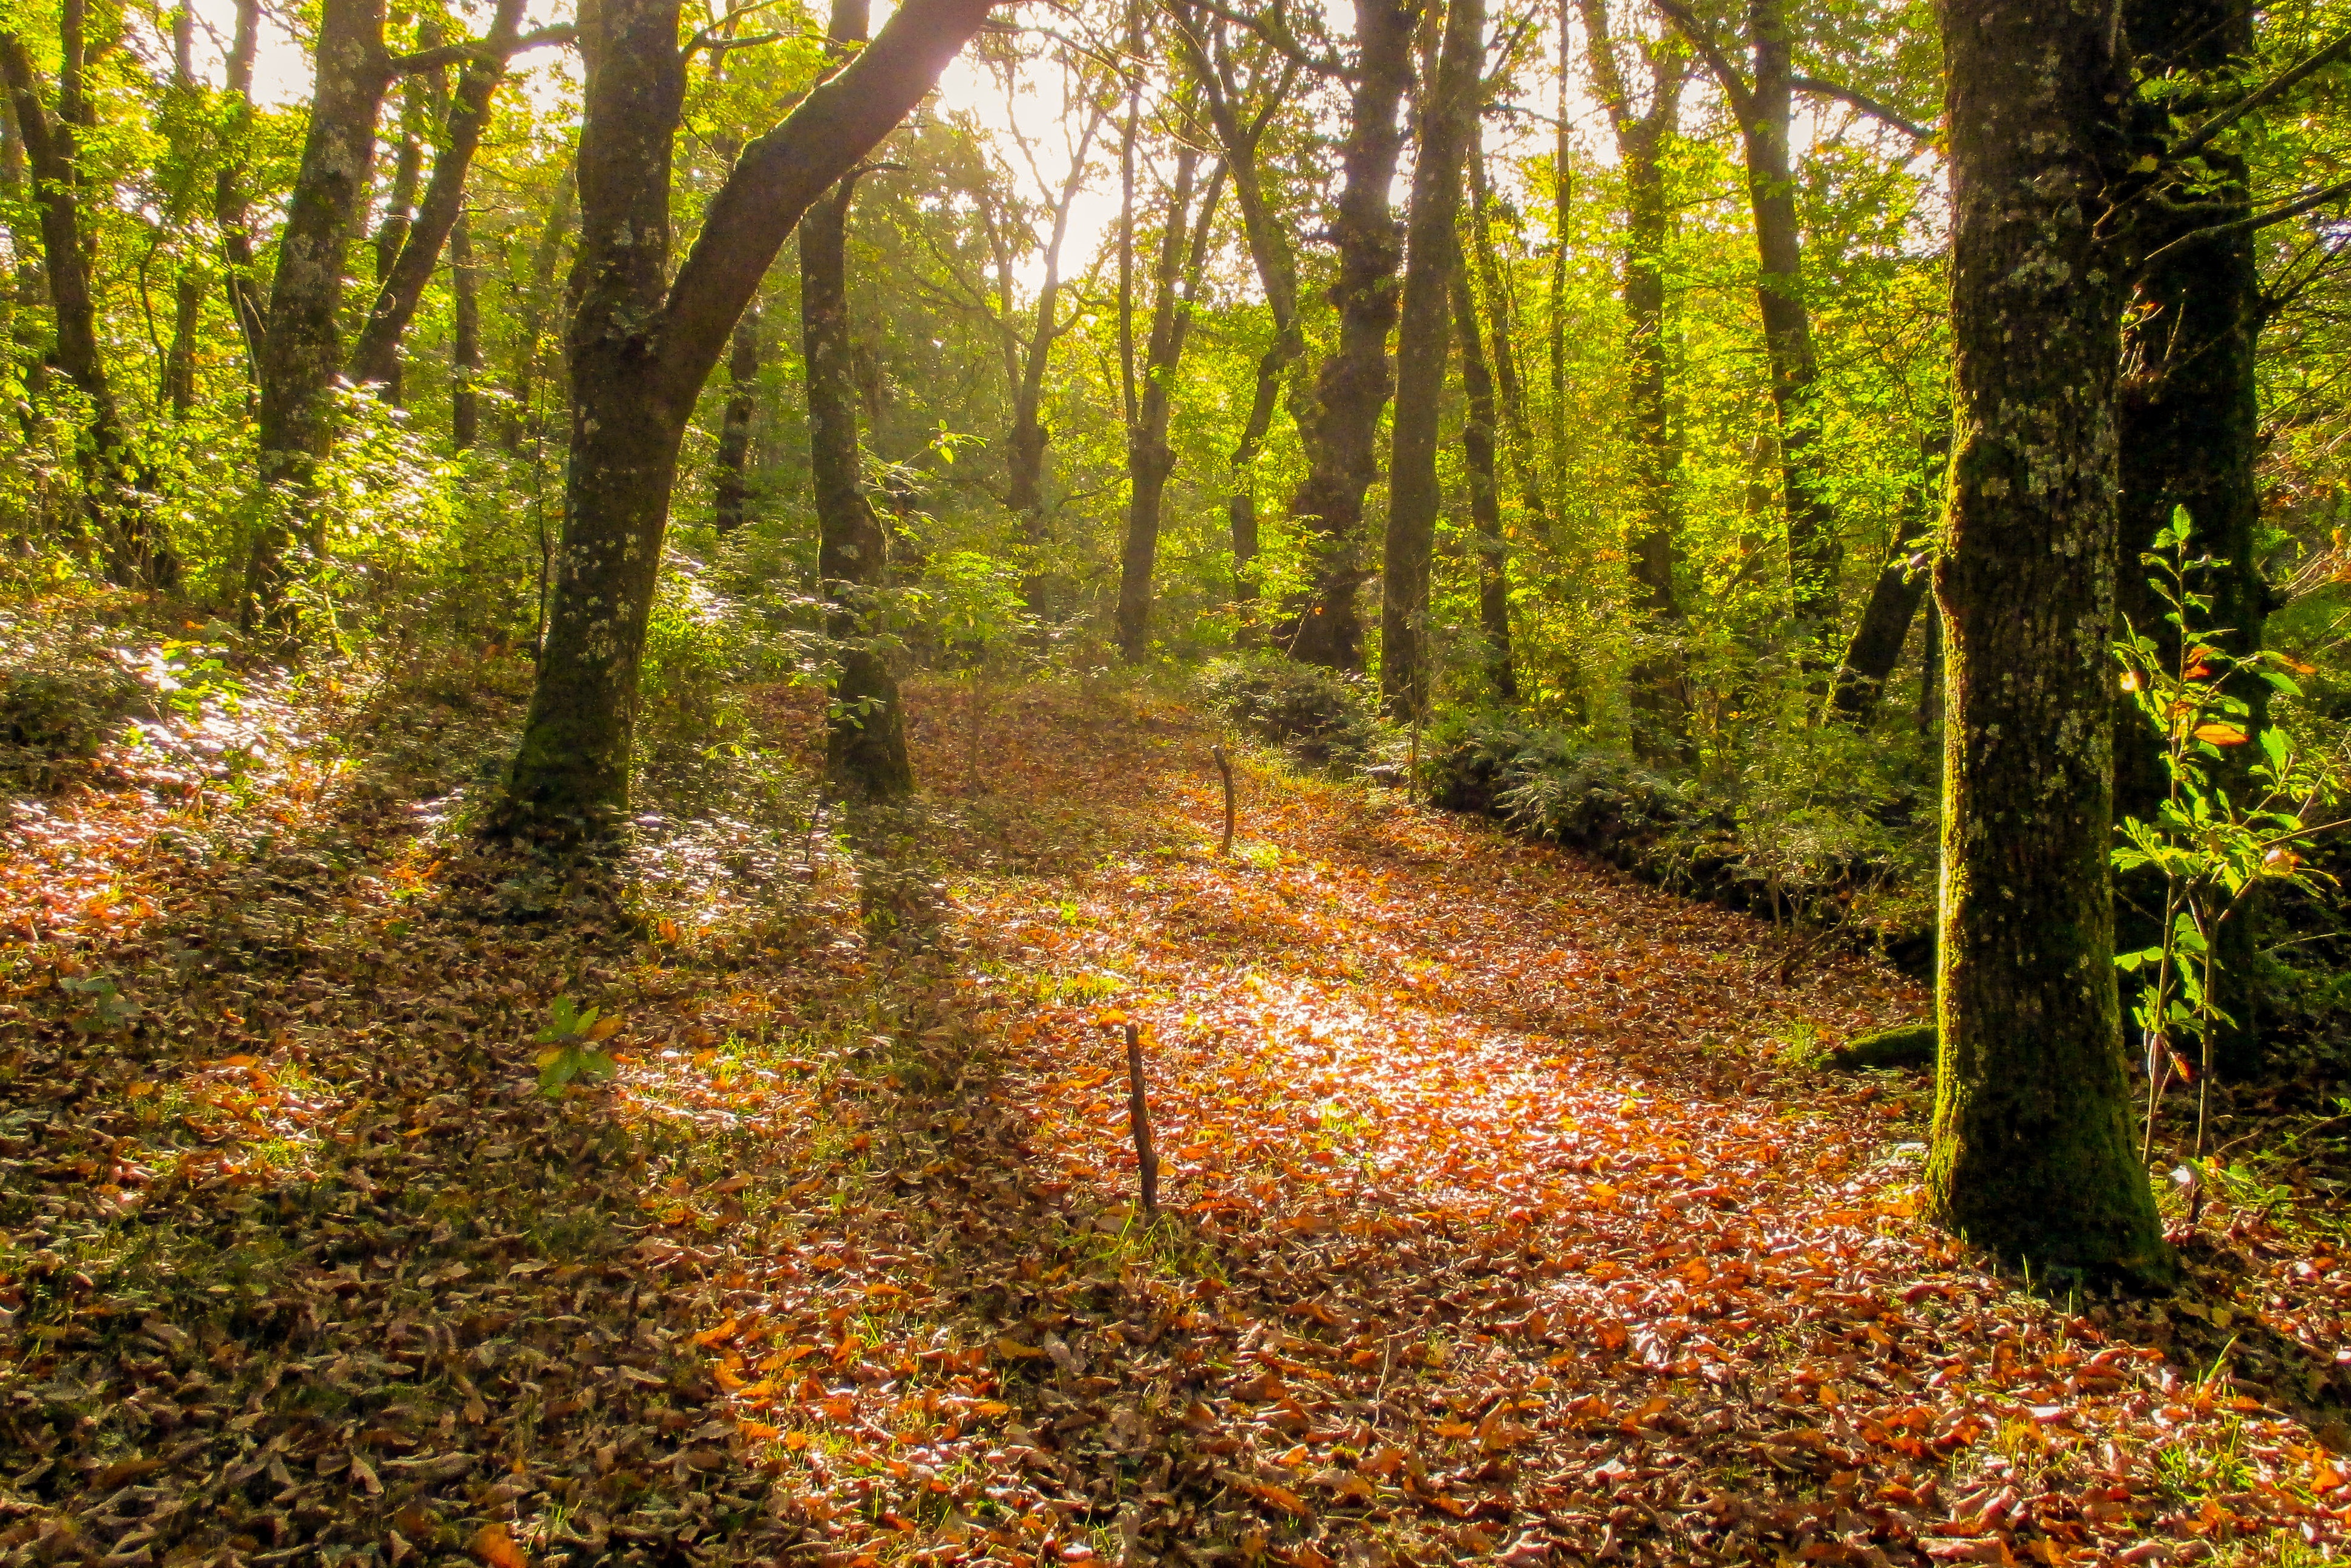
landscape, tree, forest, wilderness, plant, trail, sunlight, leaf, autumn, season, spain, vegetation, deciduous, galicia, grove, woodland, habitat, ecosystem, fraga, biome, old growth forest, natural environment, woody plant, temperate broadleaf and mixed forest, temperate coniferous forest